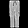
Label: Trouser